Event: Nepal Earthquake
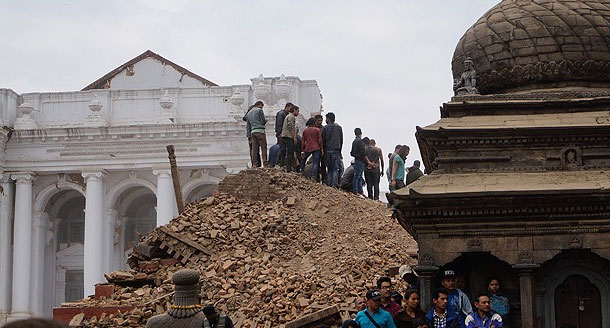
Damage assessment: damage